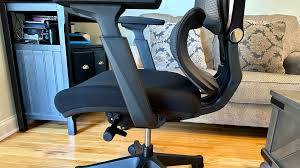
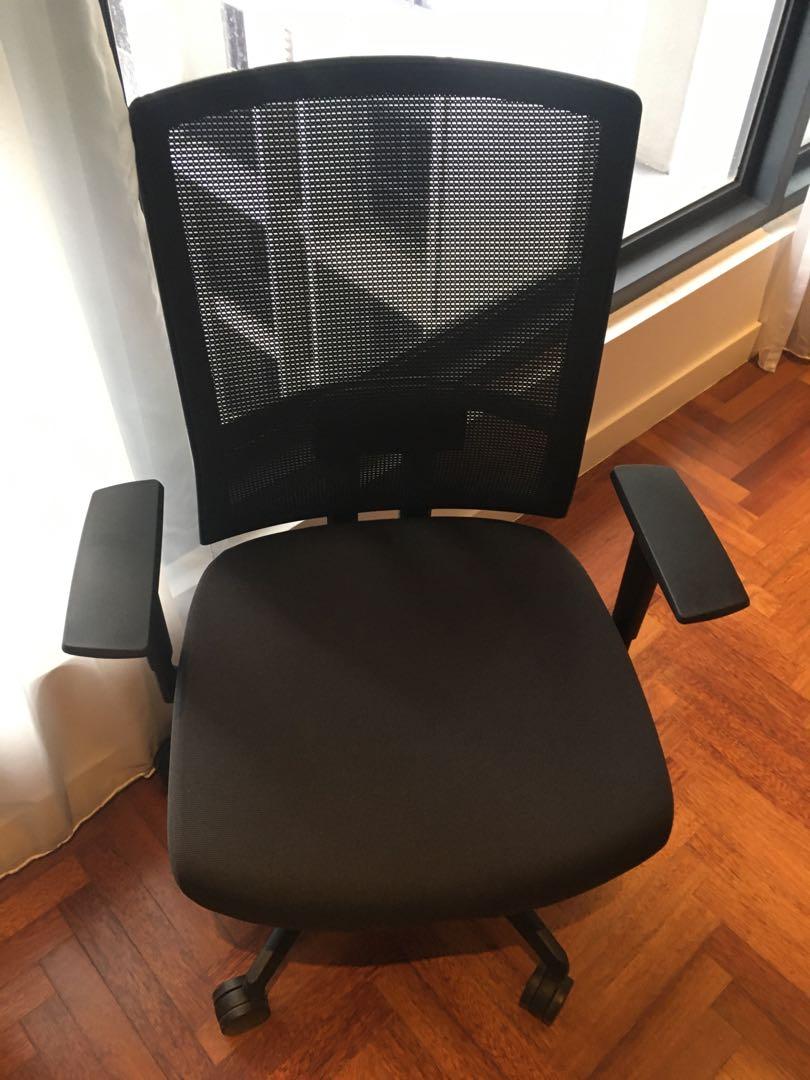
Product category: items_chair
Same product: no